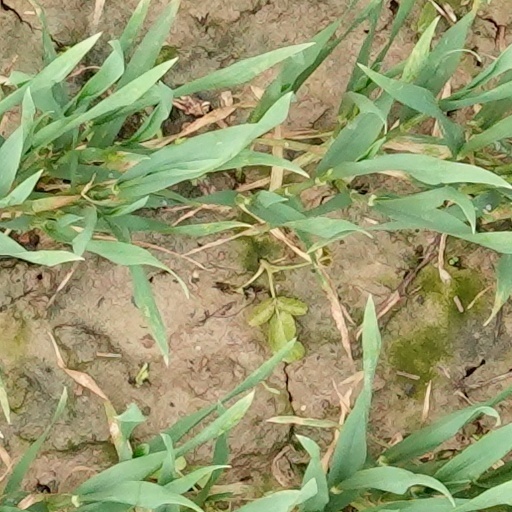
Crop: wheat